Ancient monument

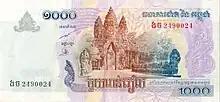
The Angkor Wat is an ancient temple and heritage site in Cambodia and is a symbol on the notes of Cambodian currency.

An ancient monument can refer to any early or historical manmade structure or architecture. Certain ancient monuments are of cultural importance for nations and become symbols of international recognition, including the ruins of Baalbek on Lebanese currency, the Angkor Wat on Cambodian currency and the Great Wall of China on the Chinese currency. Ancient monuments are often used in the modern world as symbols to represent a country; they may be part of a country's cultural heritage and a means for the people of a nation or city to identify themselves. Some countries display ancient buildings as symbols on their coats of arms, as a way to affirm national identity.